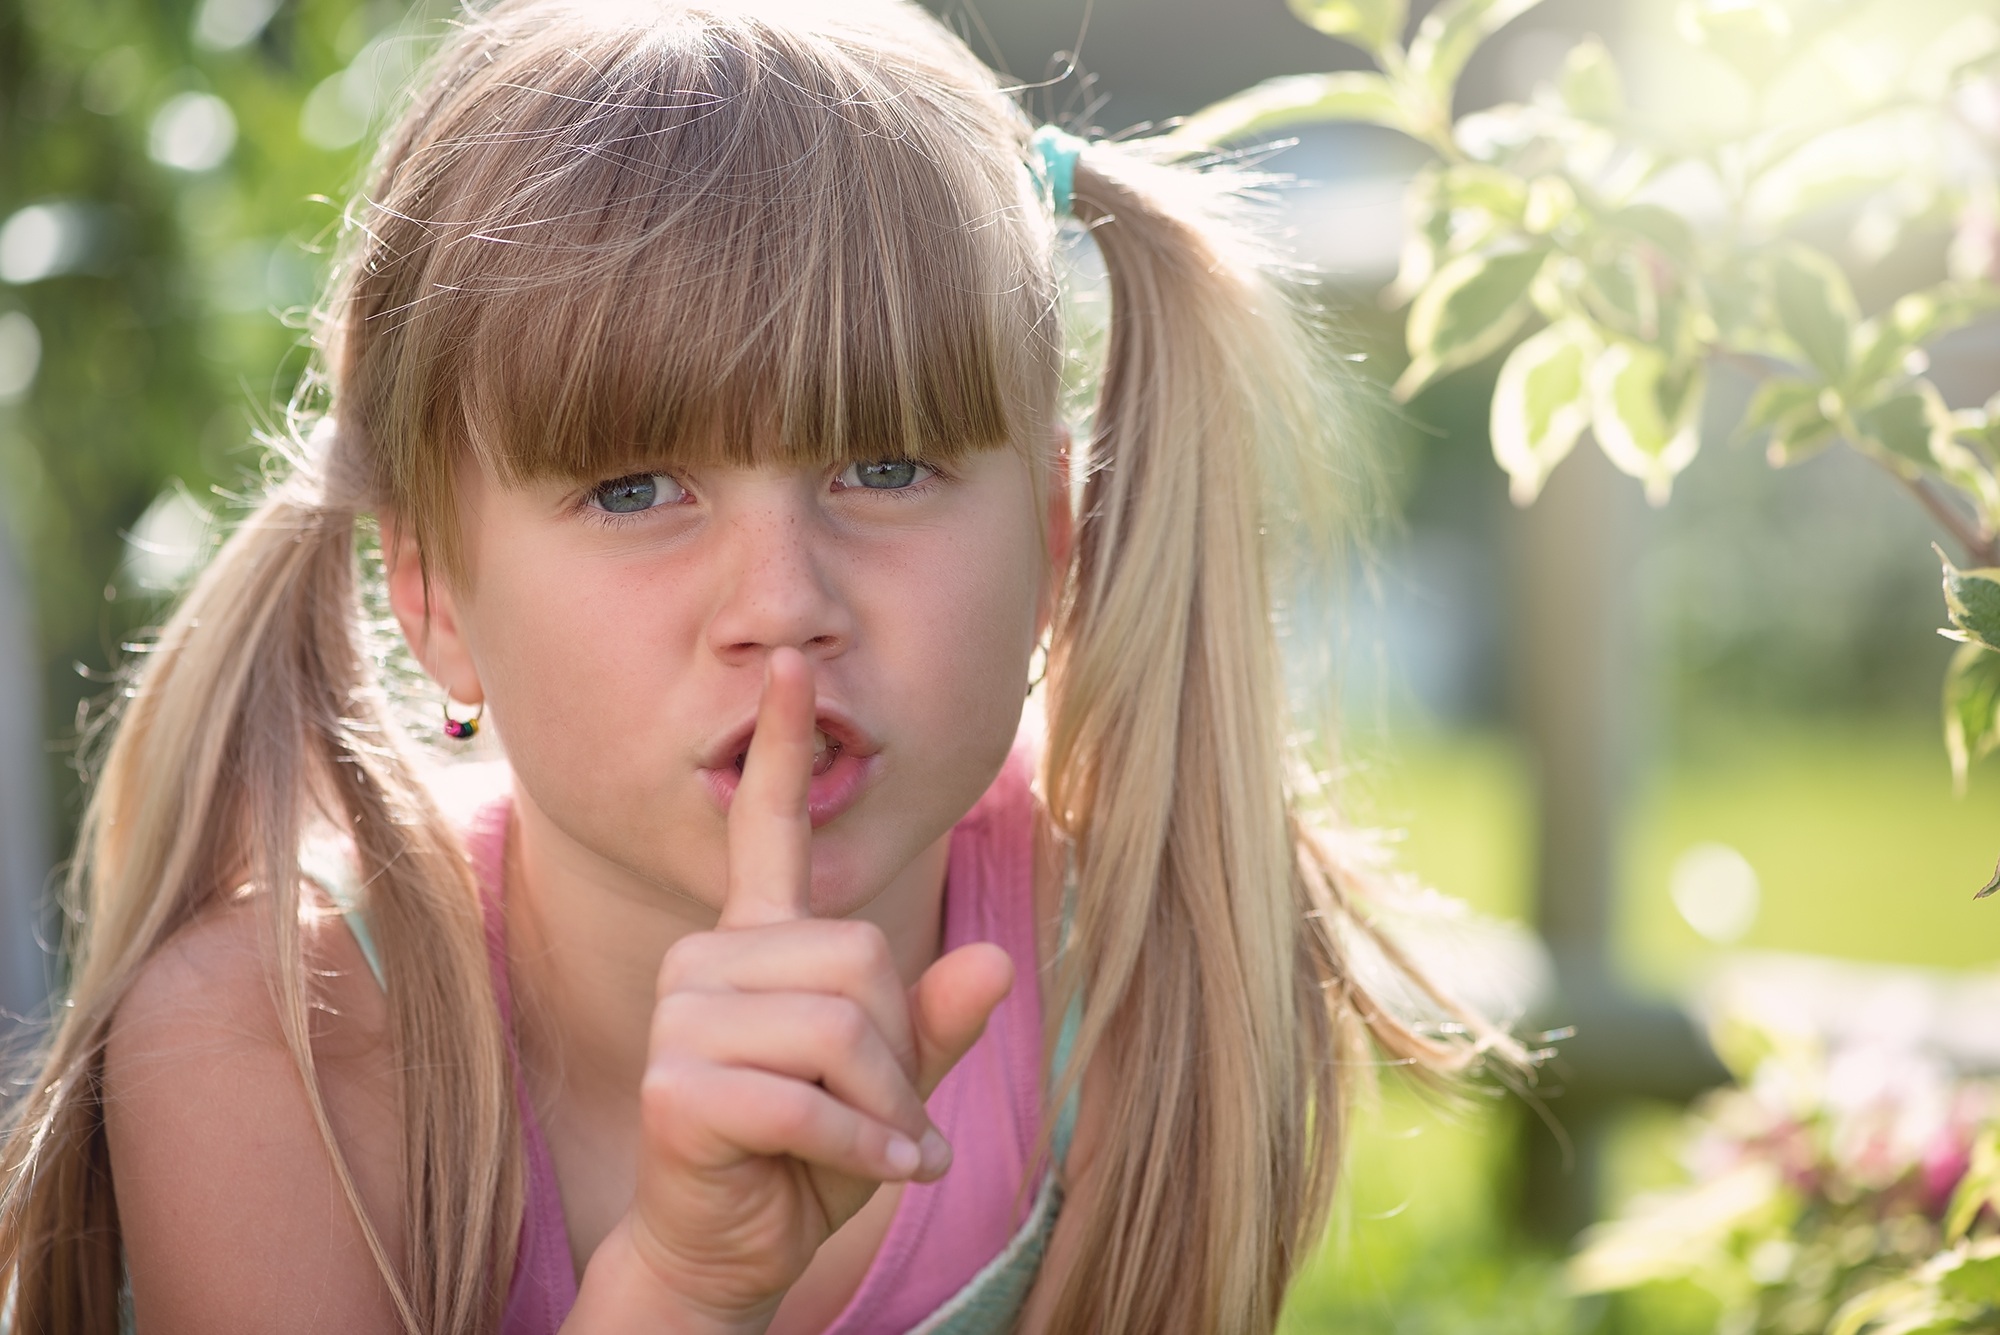
person, girl, woman, hair, photography, flower, view, summer, portrait, spring, child, close, facial expression, smile, face, toddler, eye, skin, beauty, still, blond, out, organ, quiet, emotion, be quiet, pssst, prompt, portrait photography